Tamara Miansarova

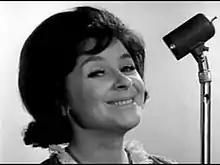

Tamara Grigoryevna Miansarova (née Remnyova, ; 5 March 1931 – 12 July 2017) was a Soviet Ukrainian lyric soprano, pop singer and professor of Russian Academy of Theatre Arts, best known for her hit "May There Always Be Sunshine".